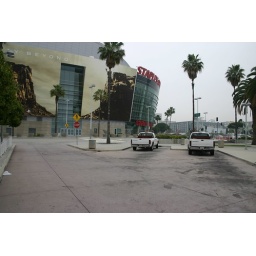
These two white trucks are parked in the &amp;quot;blogger bus&amp;quot; parking spot